Islam in Norway

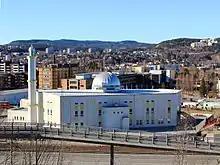
Baitun Nasr Mosque, the mosque of the Ahmadiyya Muslim Community in Northeast of Oslo

Various Ahmadi mosques include Noor Mosque, opened in Oslo August 1, 1980, and Baitun Nasr Mosque in Furuset, Oslo. There are about 1,700 Ahmadi Muslims in Norway. The majority of the Ahmadi Muslims in Norway are from Pakistan.